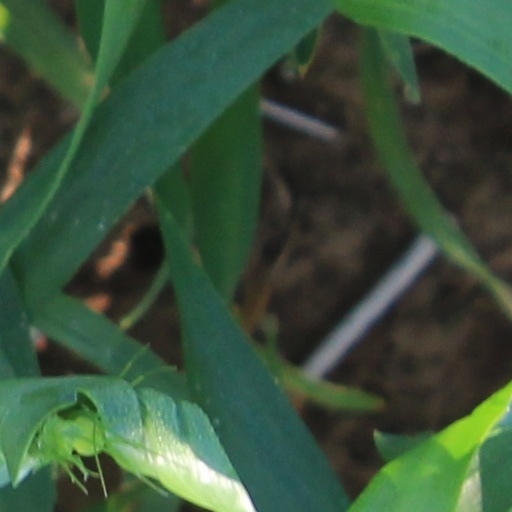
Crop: wheat